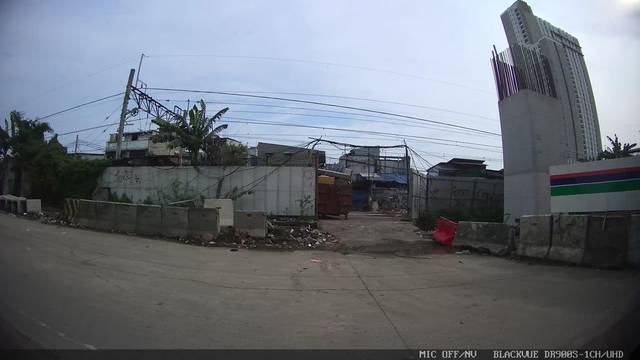
Region: Indonesia
Coordinates: -6.129, 106.841